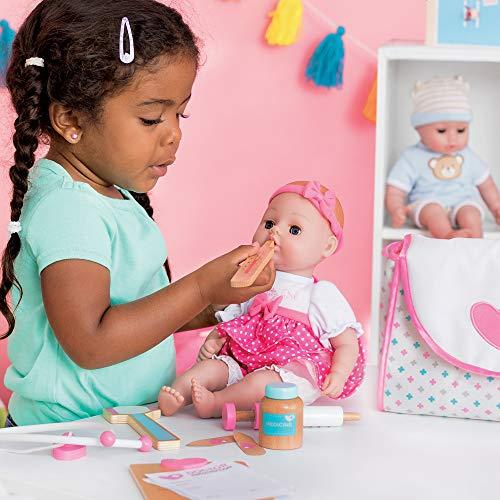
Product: Adora Doctor Kit for Kids Pretend Play Dr. ADORAble 13-Piece Set Comes with Doctor Bag, Stethoscope, Thermometer and more
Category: Toys & Games | Dolls & Accessories | Doll Accessories
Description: This 13-piece set comes with a white and pink doctor bag with an embroidered Adora heart appliqué, wooden stethoscope, wooden medicine, wooden thermometer, wooden syringe, wooden otoscope, wooden prescription writing pad, 3 paper prescription forms and 3 band aid stickers.
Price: $24.99
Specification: ProductDimensions:3.2x8x7inches|ItemWeight:10.9ounces|ShippingWeight:10.9ounces(Viewshippingratesandpolicies)|ASIN:B07JPDBZNZ|Itemmodelnumber:21984|Manufacturerrecommendedage:36months-10years